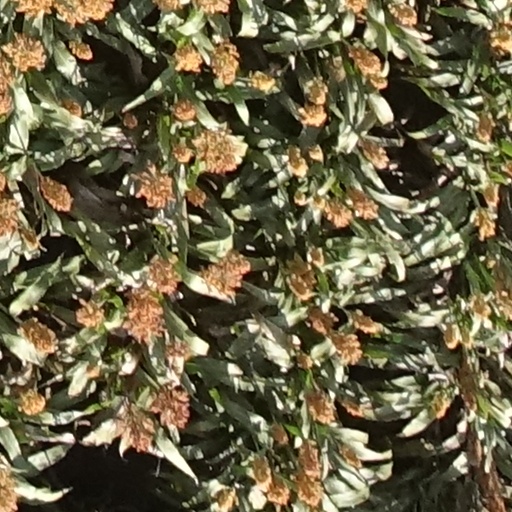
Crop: sorghum